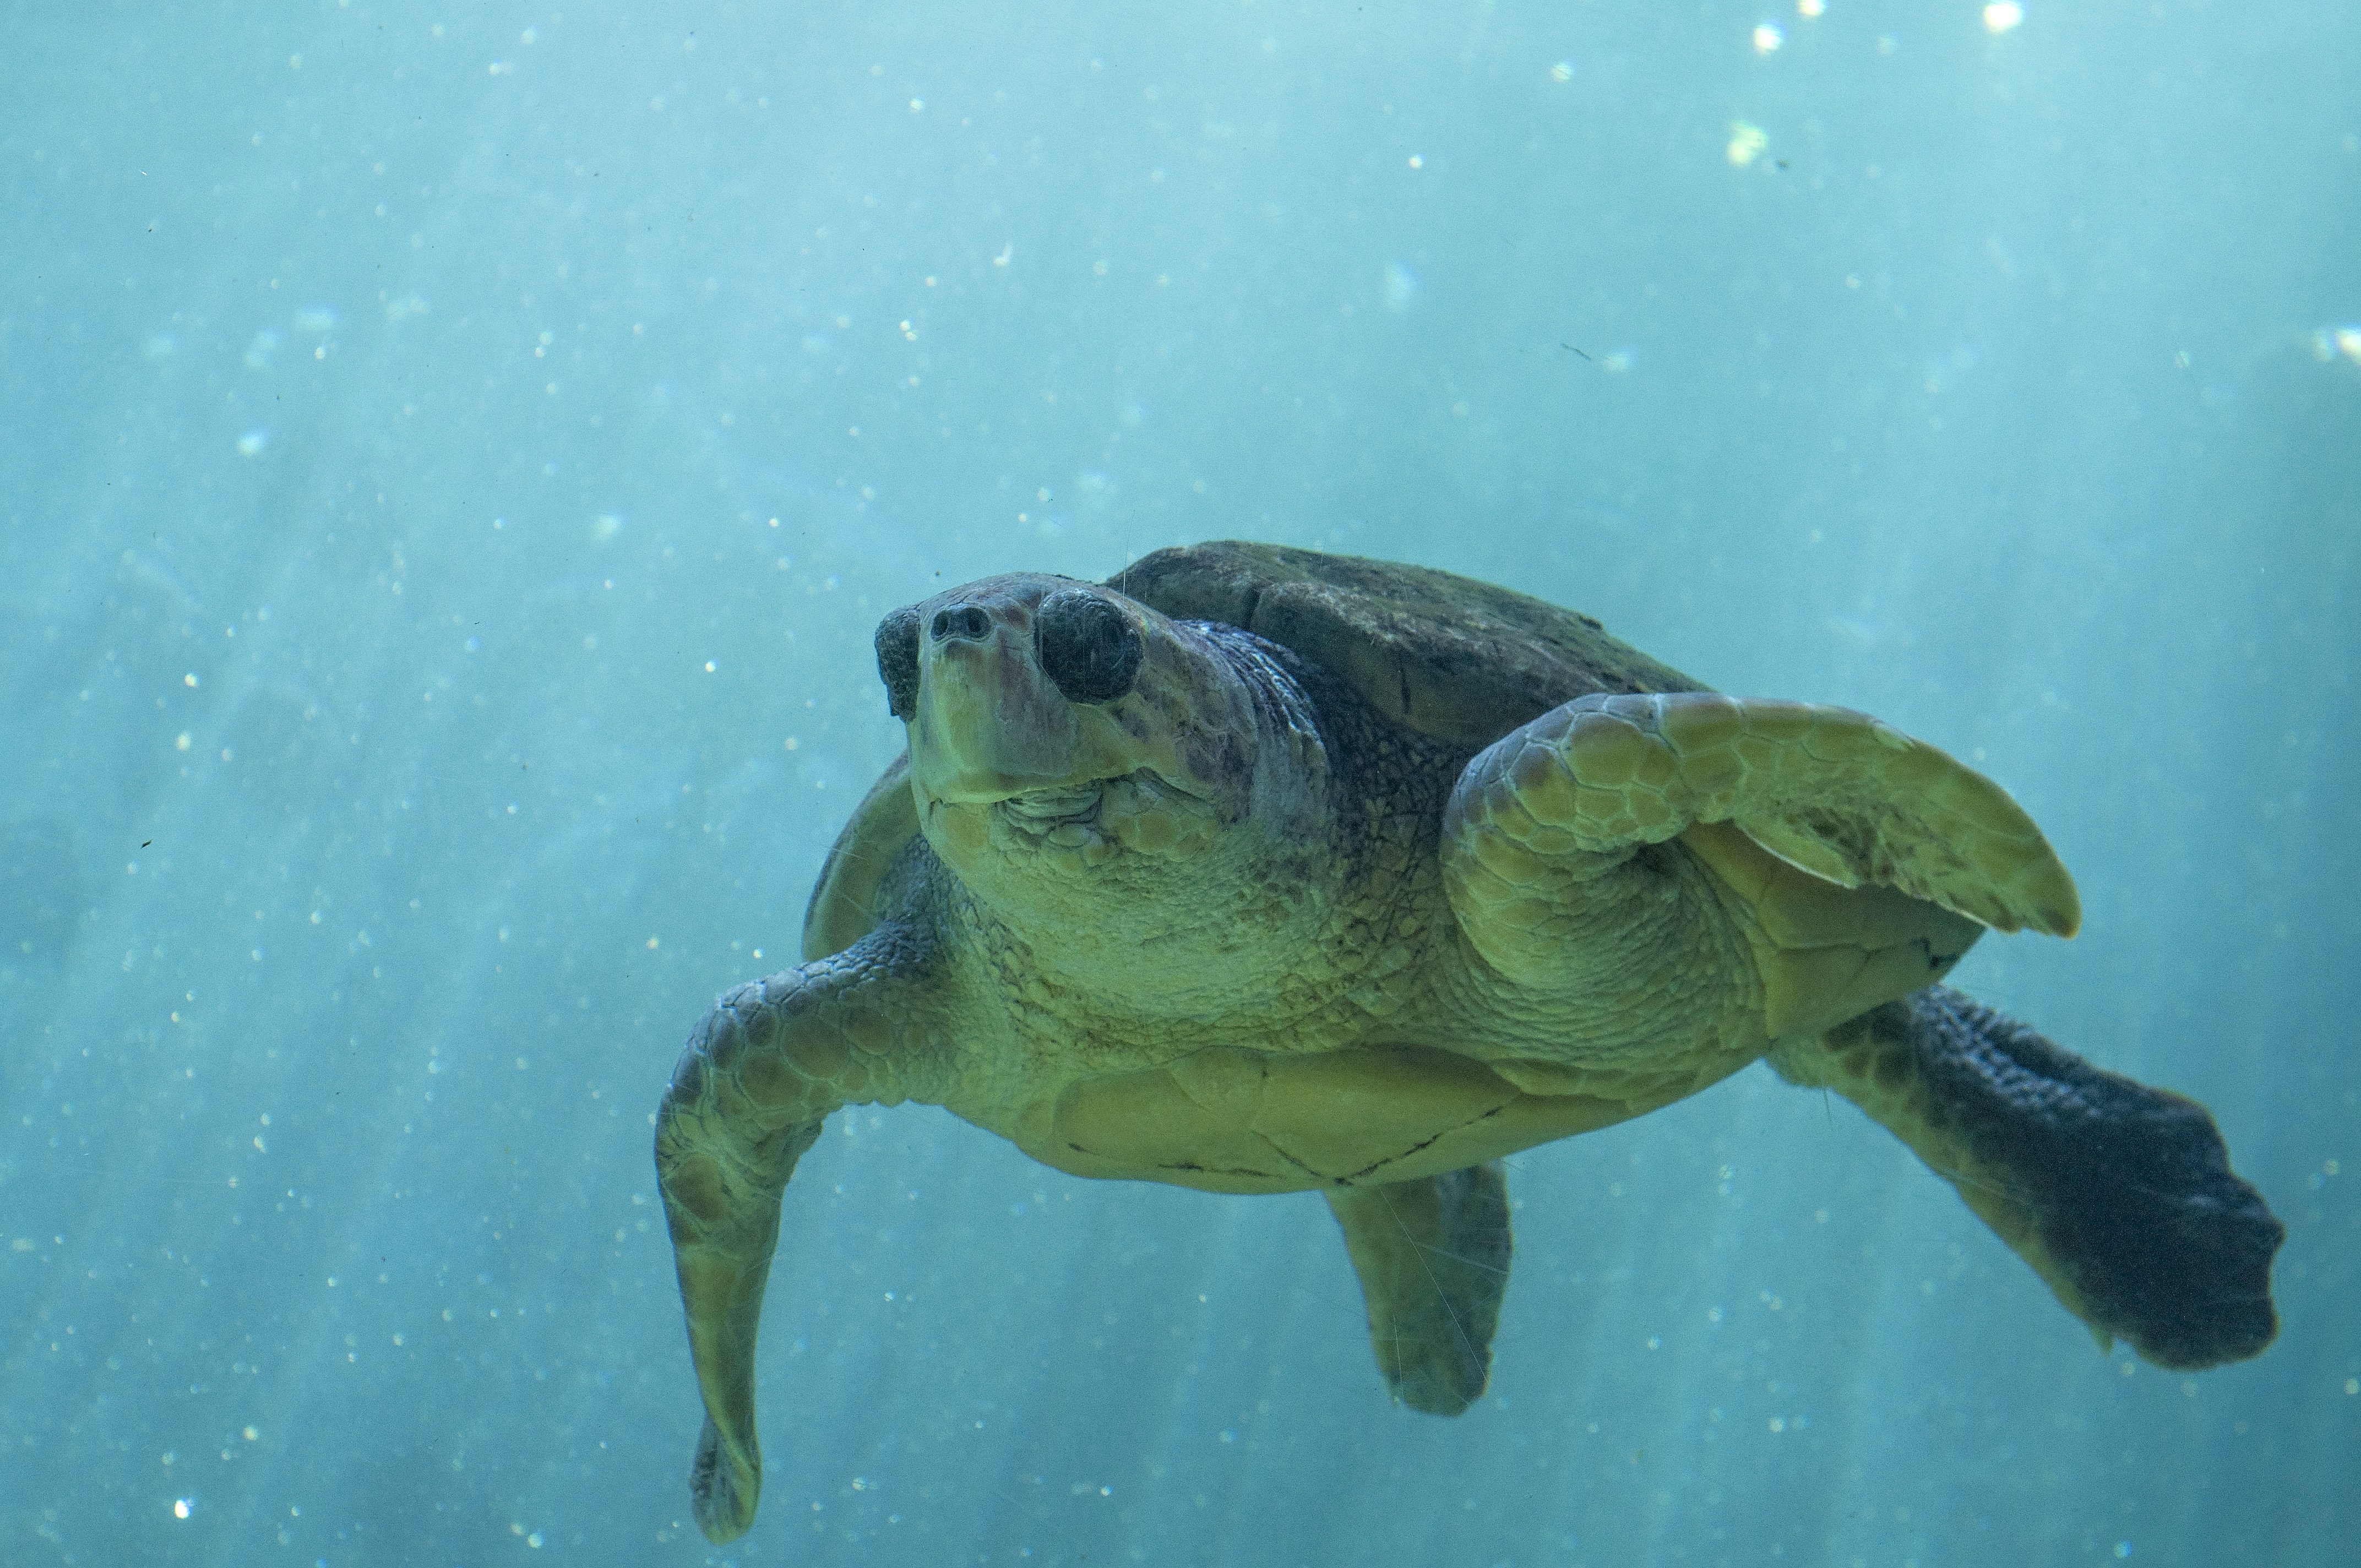
sea, ocean, underwater, biology, turtle, sea turtle, reptile, fauna, aquarium, vertebrate, panzer, loggerhead, marine biology